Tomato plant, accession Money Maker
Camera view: vertical (180 deg); turntable rotation: 150 degrees
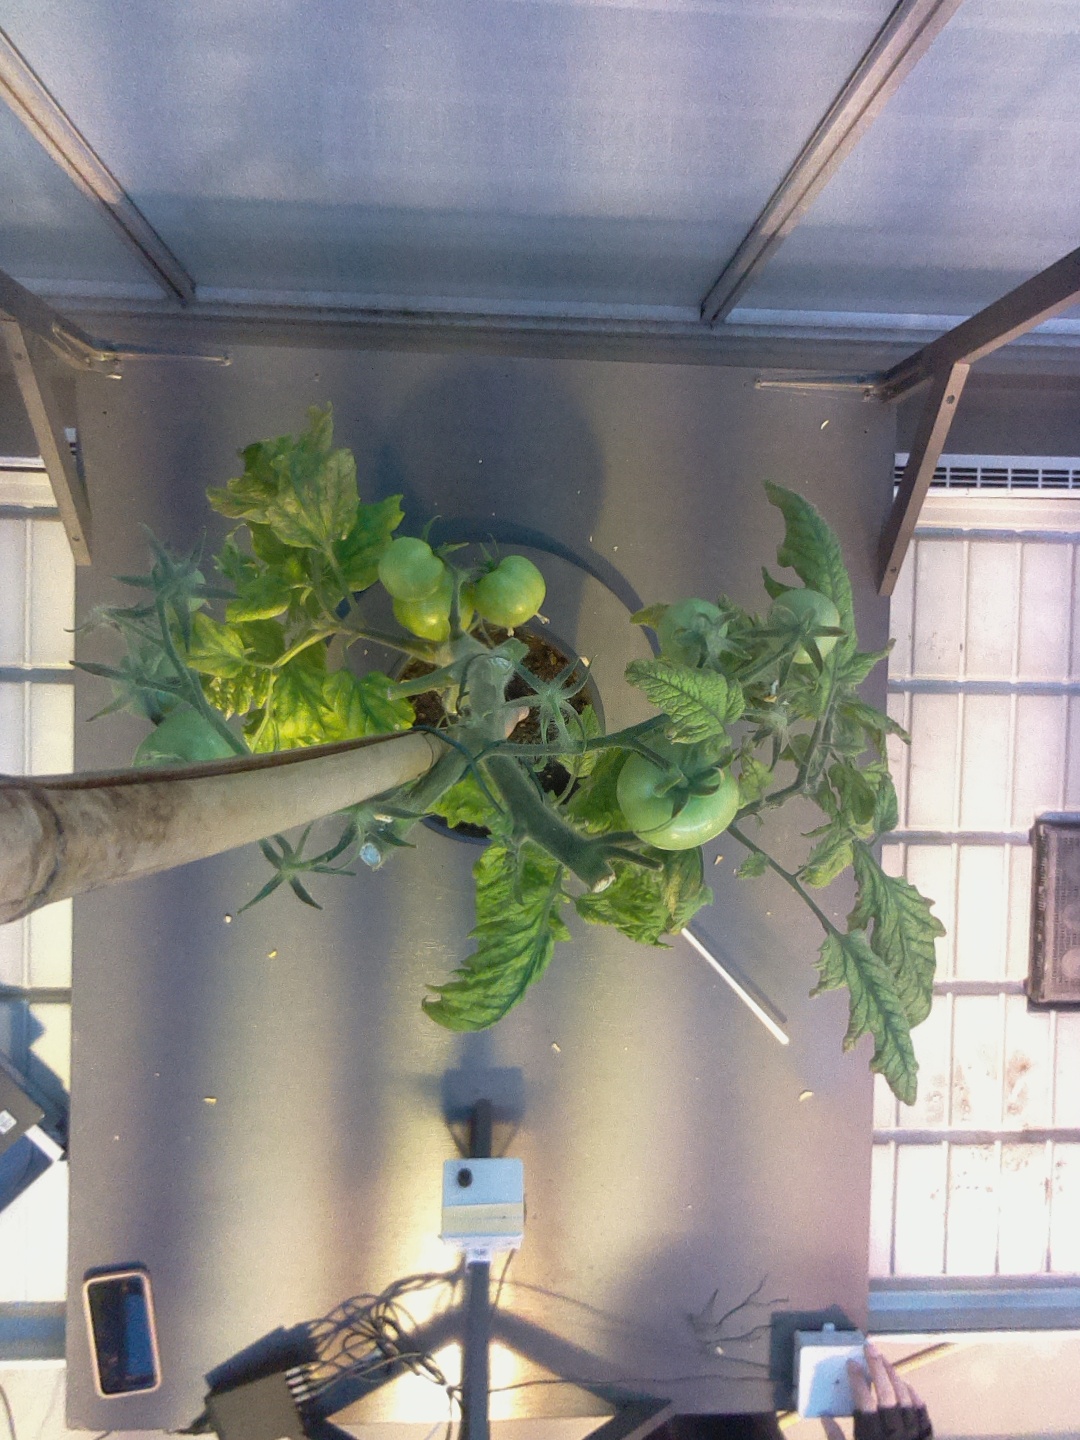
BBCH growth stage 79: 90% -100% of final fruit size